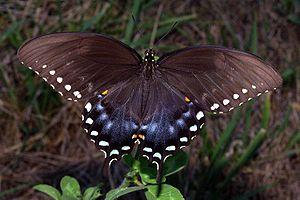
Papilio troilus est une espèce d'insectes lépidoptères qui appartient à la famille des Papilionidae, à la sous-famille des Papilioninae et au genre Papilio.